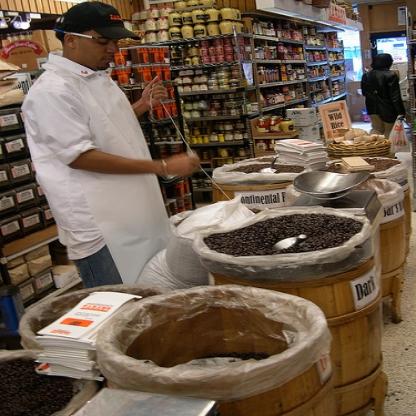
Scene: Indoor